Brandon Tate

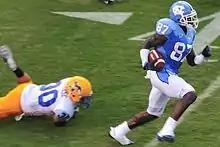
Tate during a game with North Carolina in 2008.

In Tate's senior year, the Tar Heels were pitted against the McNeese State for their opening game of the collegiate football season. Tate dominated the game. In the first quarter of the game, Tate returned a punt 82 yards for a touchdown. Shortly after the start of the second quarter, Tate rushed 54 yards, being tackled just three yards shy of the end zone. In the third quarter of the game, Tate caught a 57-yard pass from T. J. Yates and ran for a touchdown. Tate ended up rushing for 106 yards, becoming the first North Carolina wide receiver to have a hundred-yard rushing game. Tate set a school record for most all-purpose yards in a game with 397 yards on just eleven touches. Tate also set the school record for highest punt return average in a game, with 47.3 yards per return (3 returns for 142 yards). In the Tar Heels' game against Miami, Tate set the NCAA record for most combined kick off and punt return yards in a career. He would finish the season with 3,523 total career return yards to his name. Before the Tar Heels' game against Notre Dame, Tate needed only 165 yards to become the eleventh player in NCAA history to reach 1,000 kick off return yards and 1,000 punt return yards. Tate returned a single punt for 9 yards, before leaving the game with a knee injury. Tate ended up tearing his ACL and MCL in his knee and missed the final seven games of the season. Tate also the ACC's all-time leader in kickoff returns (109) and kickoff return yardage (2,688).